Tallaght

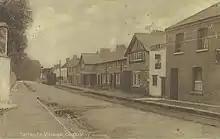
The Dublin-Blessington/Poulaphuca steam tram and the village c. 1907

In 1888 the Dublin and Blessington Steam Tramway opened and it passed through Tallaght Village. This provided a new means of transporting goods and also brought day-trippers from the city.